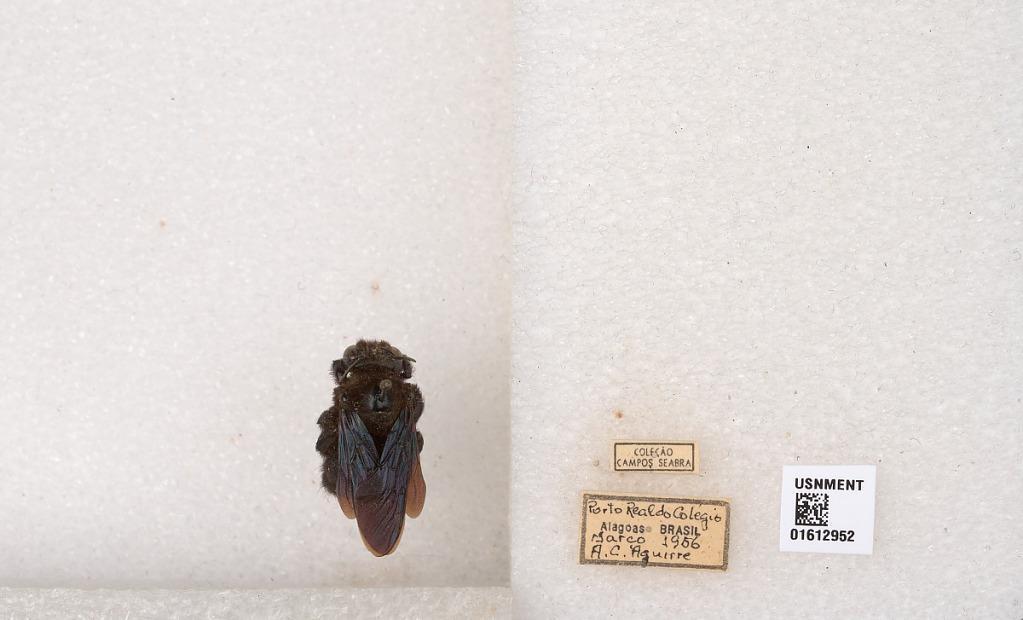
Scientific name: Xylocopa
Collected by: A. Aguirre
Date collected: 1956-3-1
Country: Brazil
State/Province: Alagoas
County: Porto Real do Colegio
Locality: Porto Real do Colegio